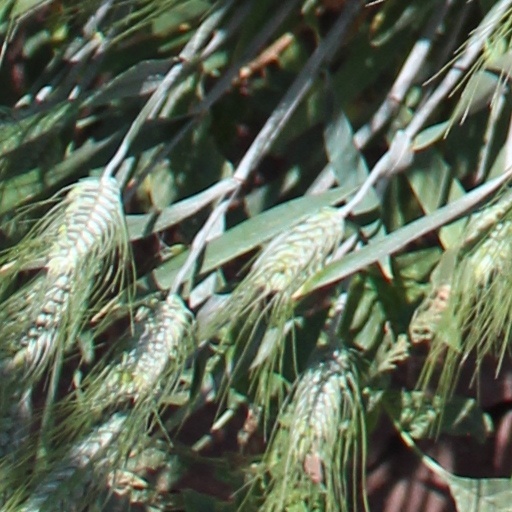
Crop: wheat